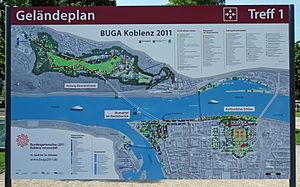
L’exposition horticole allemande 2011 à Coblence - Plan des sites du ""Bundesgartenschau 2011"", au château des Princes-Électeurs à Koblenz."